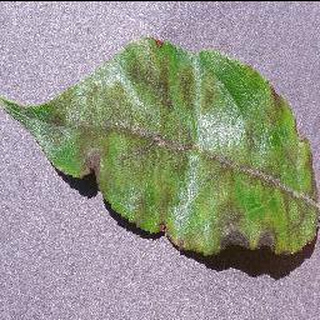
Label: apple_apple_scab